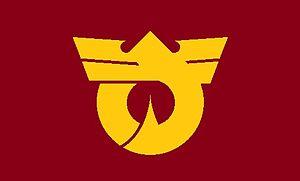
Kisosaki est un bourg du district de Kuwana, dans la préfecture de Mie au Japon. Il se trouve à l'embouchure du fleuve Kiso.